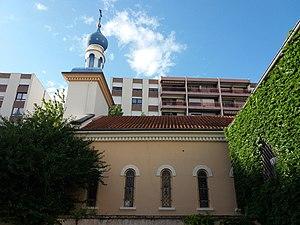
Côté sud.
L'église orthodoxe russe Saint-Nicolas est une église située au 5, rue Sainte-Geneviève, dans le 6ᵉ arrondissement de Lyon, dans le quartier des Brotteaux. C'est une église orthodoxe « non-canonique », depuis que la paroisse a quitté en 2001 le synode de l'Église orthodoxe russe hors frontières du métropolite Lavr.